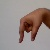
The image shows a hand gesture representing the letter 'Q' in Indian Sign Language.